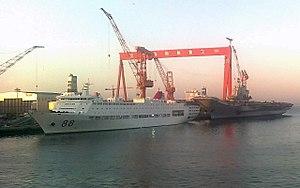
Cet article dresse la liste des navires de la Marine chinoise en service.